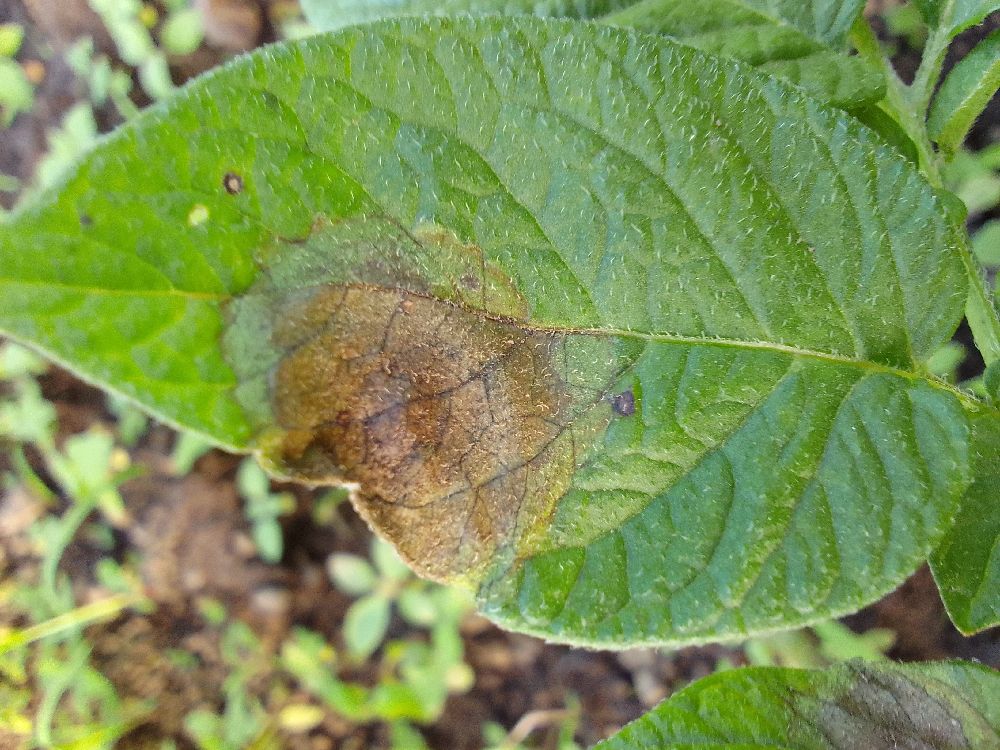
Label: Late blight